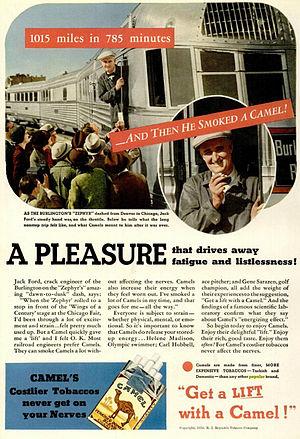
Le Pioneer Zephyr est un train à moteur diesel formé de voitures articulées montées sur des bogies Jacobs. Il fut construit par la Budd Company en 1934 pour la Chicago, Burlington and Quincy Railroad. Le train, qui utilisait notamment de l'acier inoxydable, a été conçu comme un outil de promotion du service ferroviaire de voyageurs aux États-Unis. Il est équipé d'un moteur EMD 567.